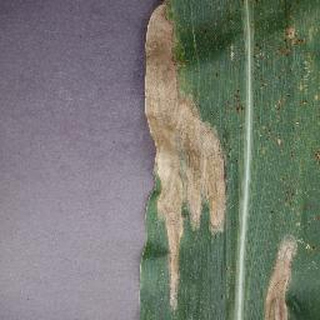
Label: corn_northern_leaf_blight